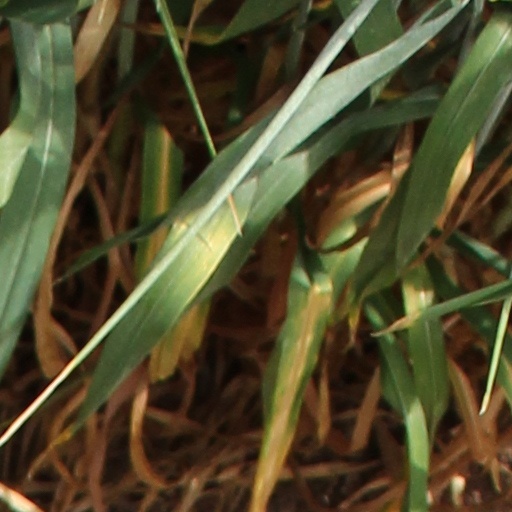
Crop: wheat